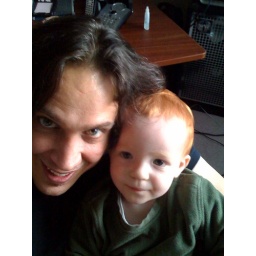
Drive by visit from my son in the home studio this afternoon. Mom commandeered the phone for this shot.